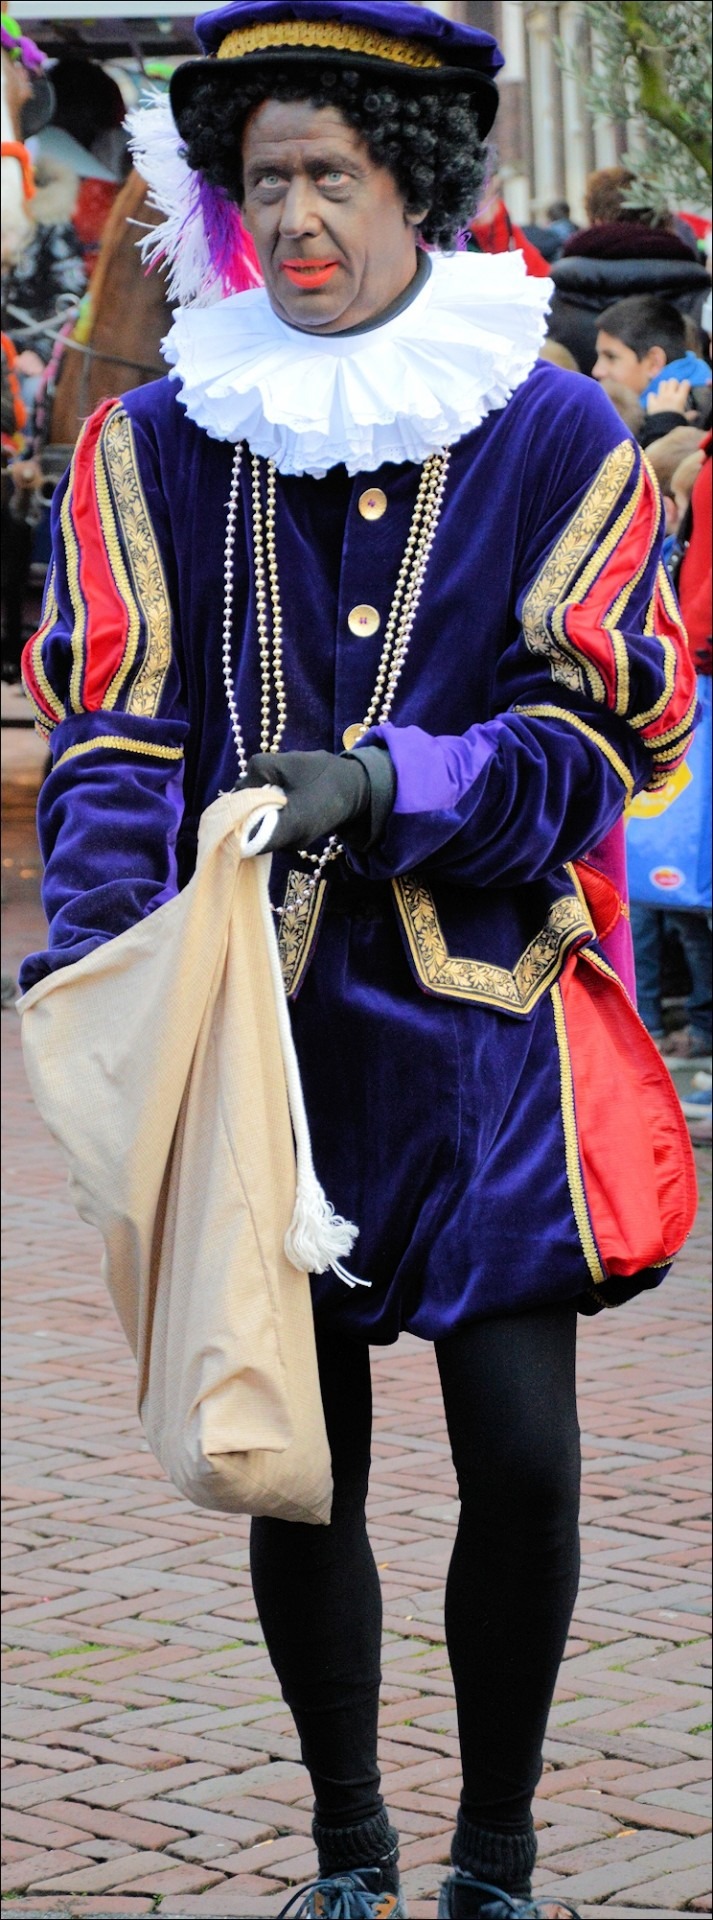
street, celebration, carnival, clothing, parade, festive, celebrate, holland, festival, mask, fun, performance, party, disguise, fantasy, event, tradition, costume, masquerade, traditional, entertainment, masque, festivity, kids party